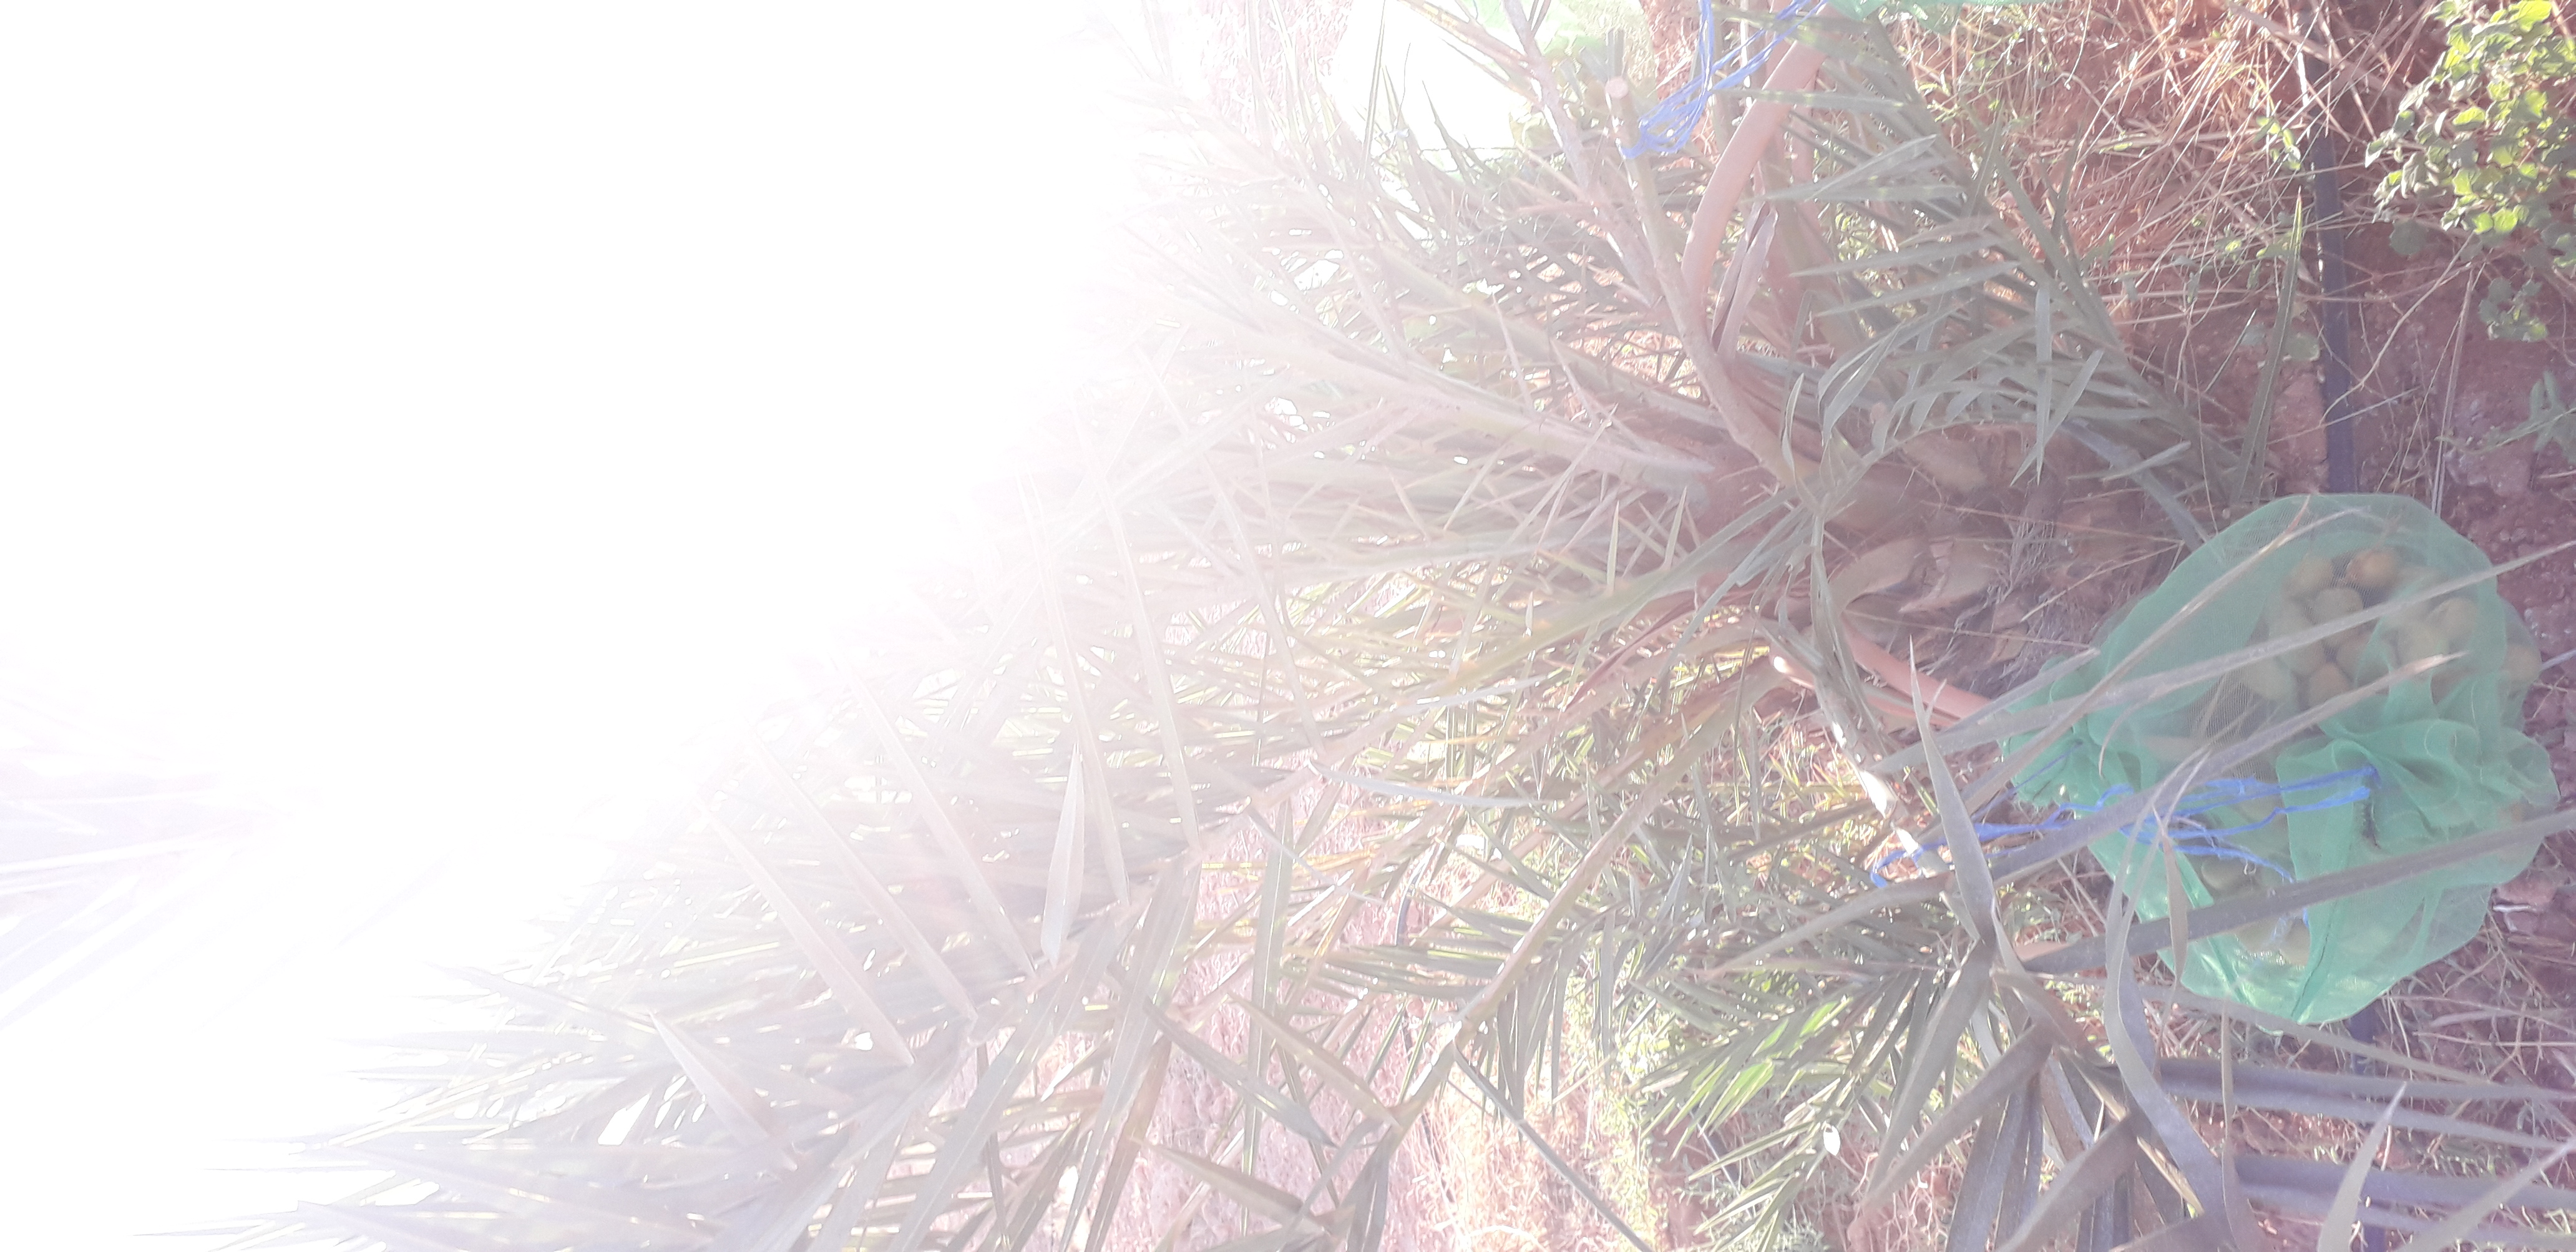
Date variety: Boufagous